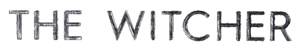
The Witcher est une série télévisée de fantasy médiévale américaine, créée par Lauren Schmidt Hissrich et diffusée depuis le 20 décembre 2019 sur la plate-forme Netflix. Il s’agit de l’adaptation de la saga littéraire polonaise du Sorceleur, écrite par Andrzej Sapkowski.